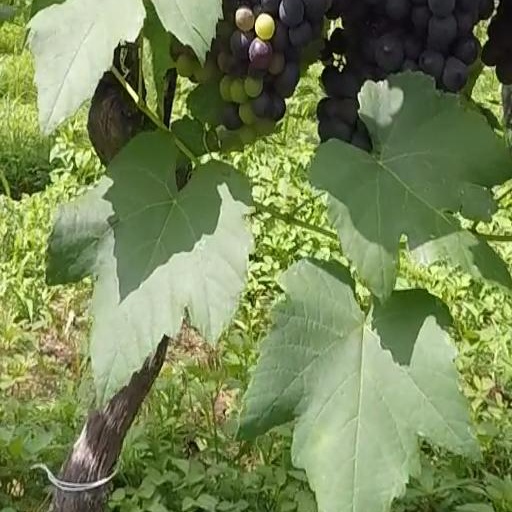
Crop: grape